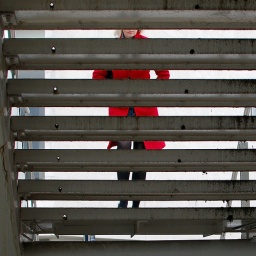
27/365 : girl in a red coat